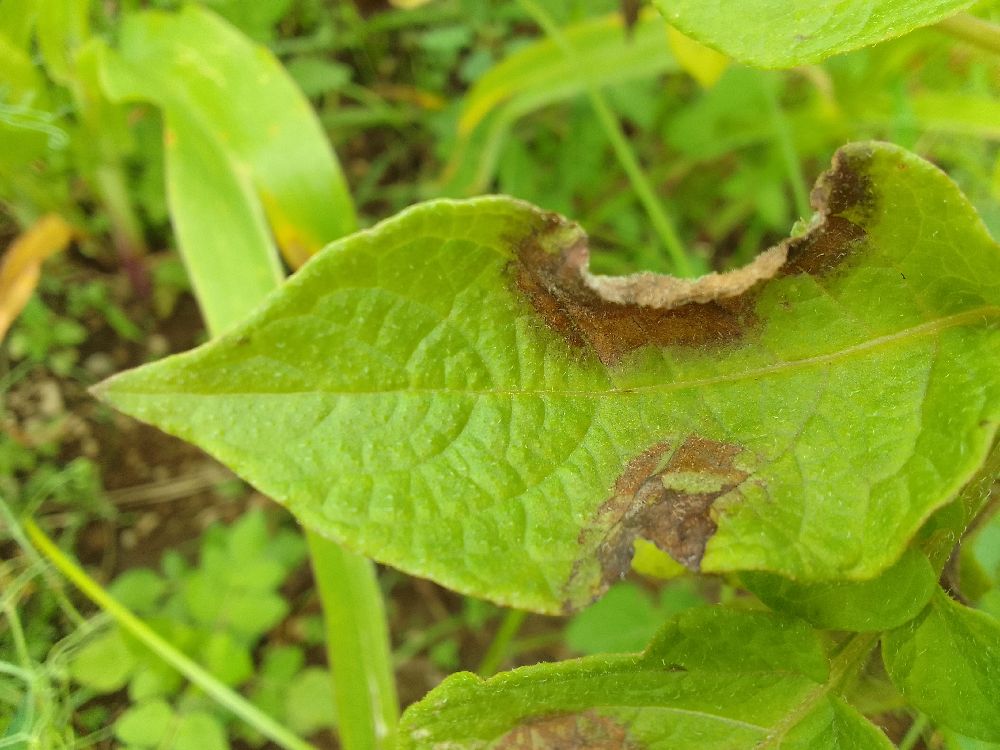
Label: Late blight